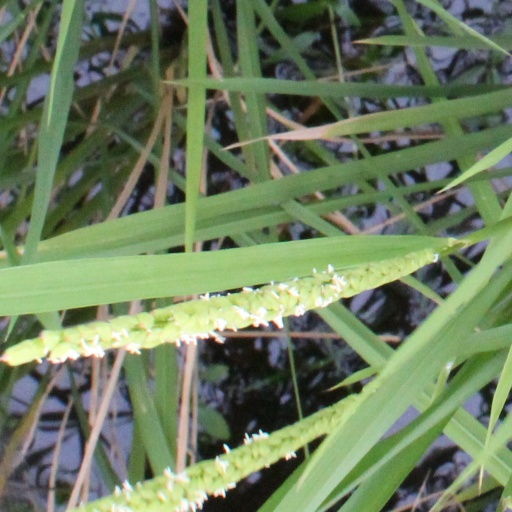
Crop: rice